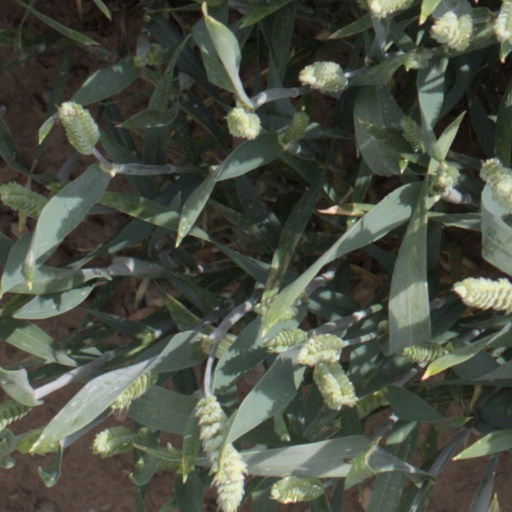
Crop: wheat